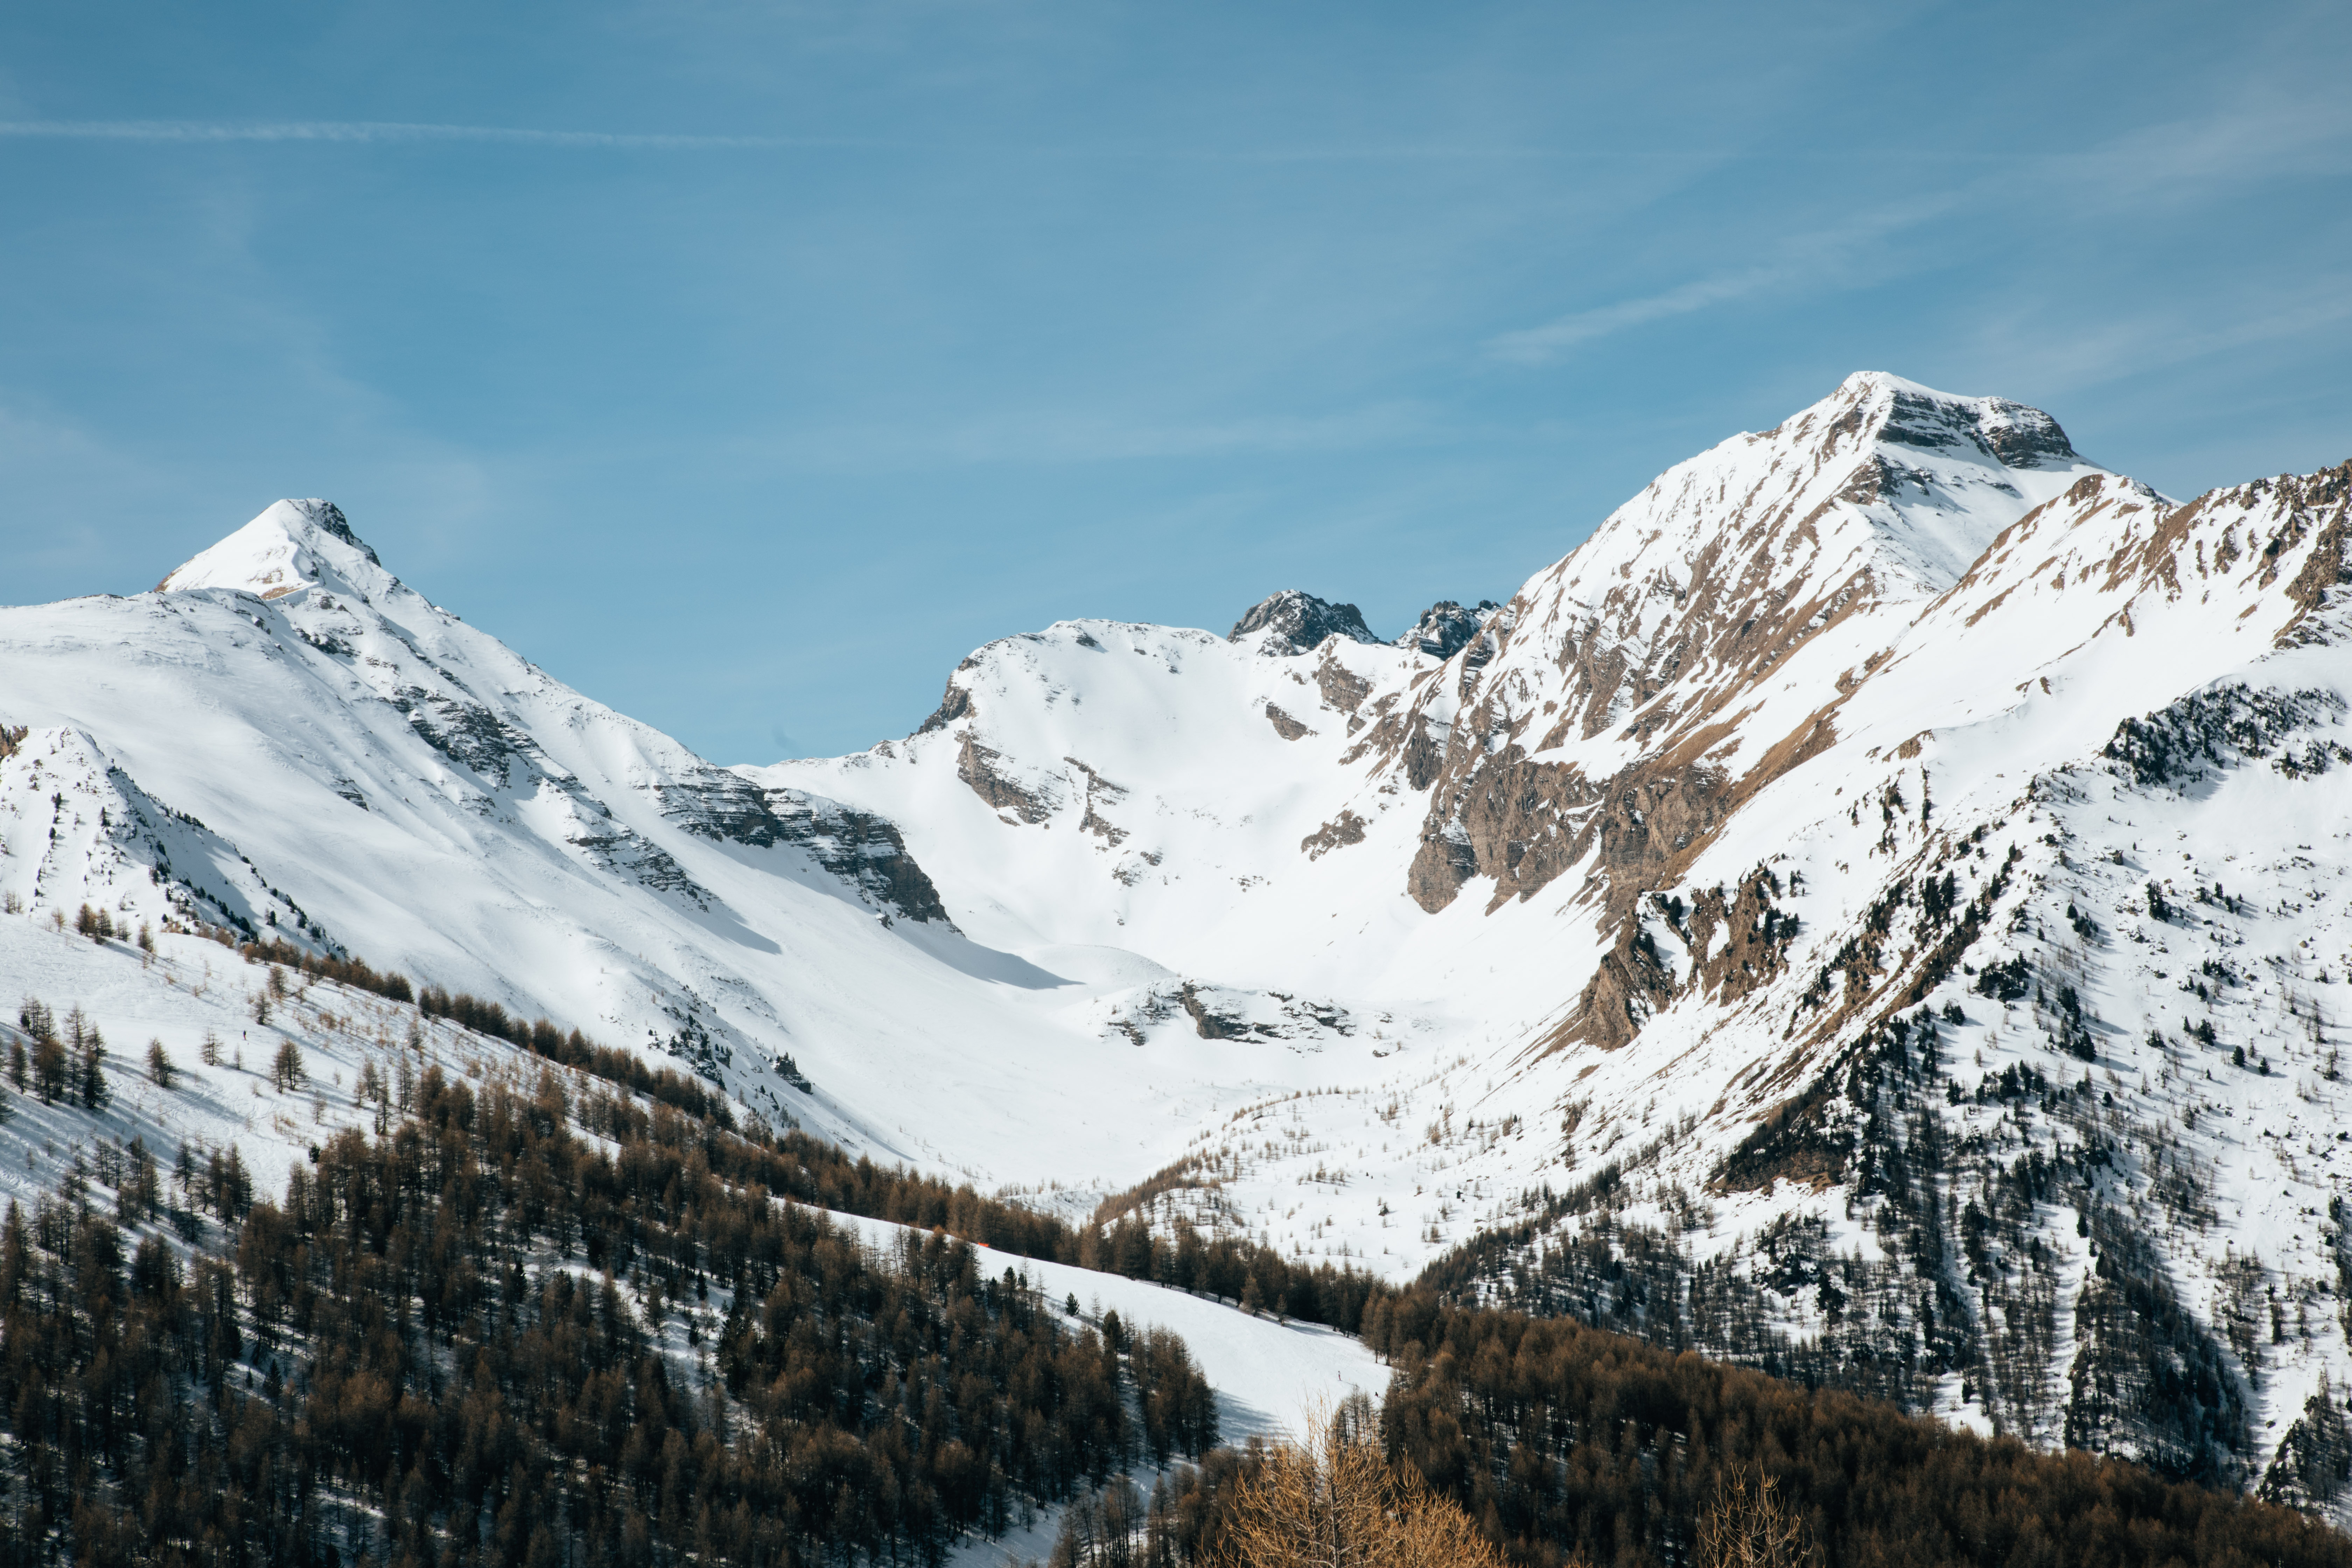
forest, mountain, snow, winter, mountain range, weather, season, ridge, summit, alps, cirque, piste, landform, mountain pass, geographical feature, mountainous landforms, geological phenomenon